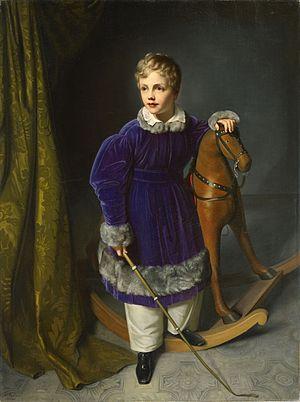
Albert Iᵉʳ, né le 23 avril 1828 à Dresde, et mort le 19 juin 1902 à Sibyllenort, fils aîné du roi Jean Iᵉʳ de Saxe et d'Amélie de Bavière, est un membre de la Maison de Wettin et le cinquième roi de Saxe du 29 octobre 1873 au 19 juin 1902.